Scrubbers

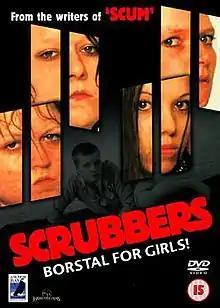
DVD cover

Scrubbers is a 1982 British drama film directed by Mai Zetterling and produced by Don Boyd starring Amanda York, Kathy Burke, and Chrissie Cotterill. It was shot primarily in Virginia Water, Surrey, England. It was inspired by the success of the 1979 film "Scum".